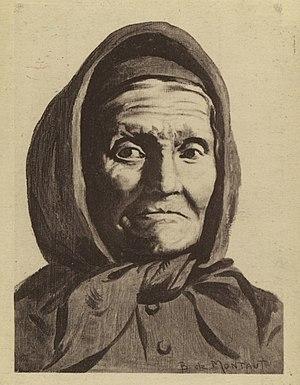
Une Béarnaise / Montaut
Le Béarn, situé au nord-ouest des Pyrénées, est une ancienne principauté souveraine puis une ancienne province française à partir de 1620. Depuis 1790, le Béarn fait partie du département des Pyrénées-Atlantiques et depuis 2016 de la région Nouvelle-Aquitaine. Les intercommunalités béarnaises créent le pôle métropolitain Pays de Béarn en 2018. Le territoire béarnais regroupe la plaine des gaves de Pau et d'Oloron, les coteaux qui les entourent — Vic-Bilh, Soubestre, Entre-Deux-Gaves — et les trois hautes vallées pyrénéennes d'Ossau, Aspe et Barétous.